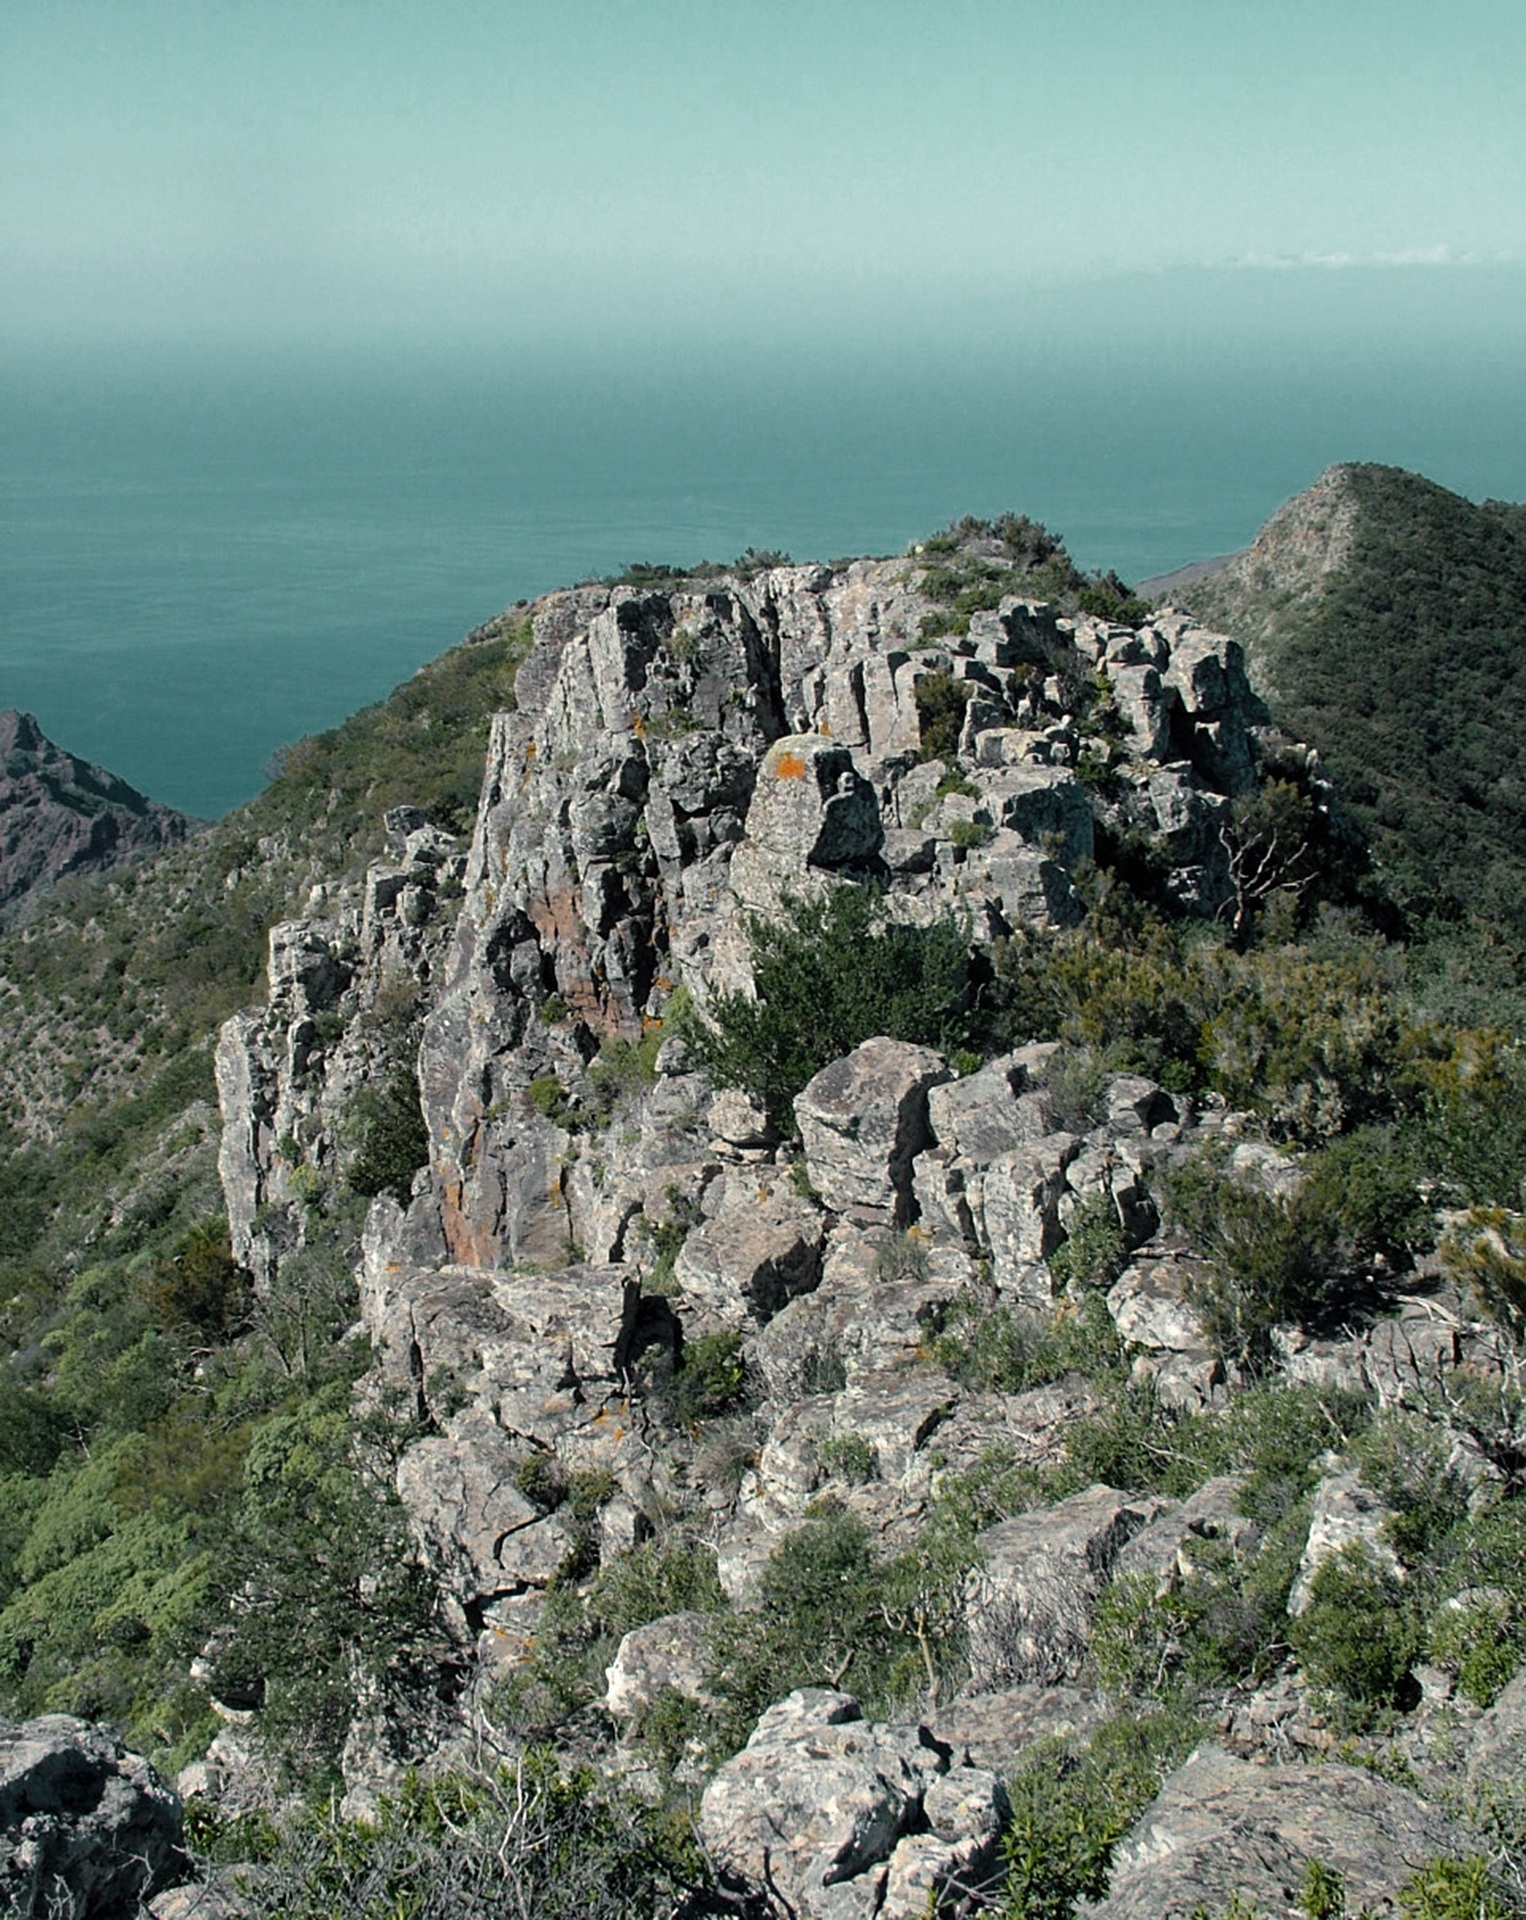
landscape, sea, coast, nature, rock, wilderness, walking, mountain, hiking, hill, flower, adventure, mountain range, formation, cliff, terrain, material, ridge, summit, geology, alps, plateau, tenerife, cape, canary islands, landform, geographical feature, mountainous landforms